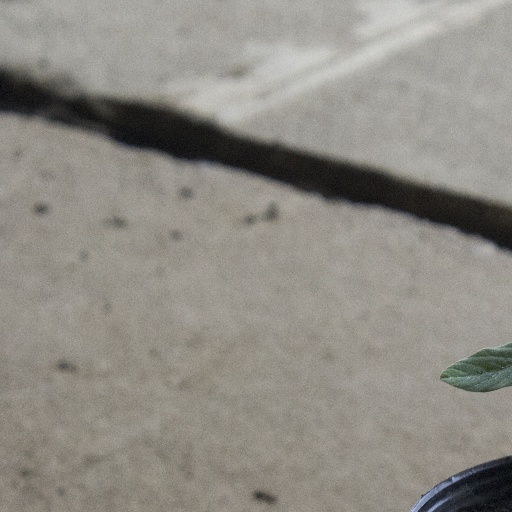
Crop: soybean